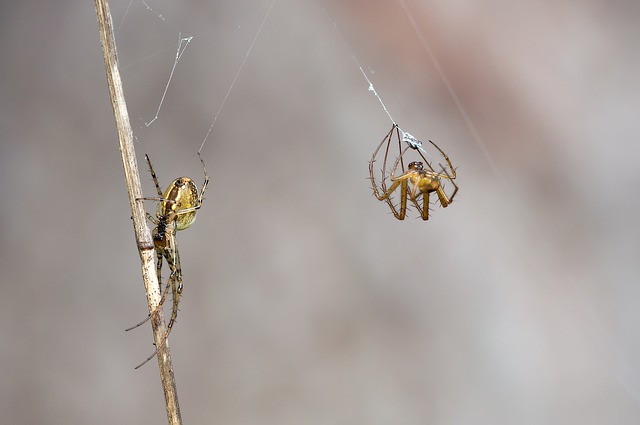
Label: ragno